Uganda Be Kidding Me: Live

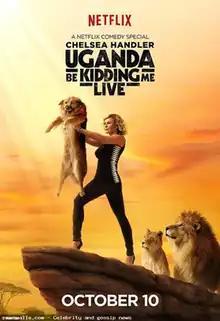

Uganda Be Kidding Me: Live is a Netflix stand-up comedy special by Chelsea Handler in support of her "New York Times" Best-Selling book of the same name. It was filmed in Chicago at the Harris Theater on June 20, and released on Netflix on October 10, 2014.